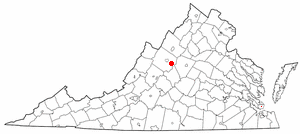
Waynesboro, est une ville indépendante du Commonwealth de Virginie aux États-Unis, fondée en 1798. Sa population était de 19 520 habitants lors du recensement de 2000. Elle est située dans le comté d'Augusta et dans la vallée de Shenandoah, à proximité d'importants lieux historiques de la guerre de Sécession et du Shenandoah National Park. Le 2 mars 1865, elle fut le théâtre de la Bataille de Waynesboro, dernier affrontement opposant l'armée du lieutenant-général confédéré Jubal Anderson Early et celle du général de l'Union Philip Sheridan. La ville de Waynesboro fut probablement nommée en hommage au général Anthony Wayne.